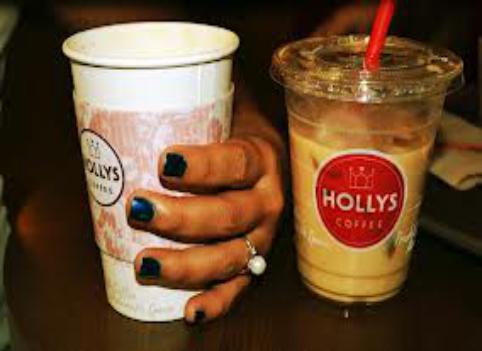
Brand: Hollys Coffee
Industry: Food